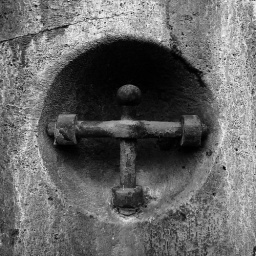
Iron armature in the walls of a former ship lift. Schiffshebewerk Henrichenburg, Waltrop/Germany.